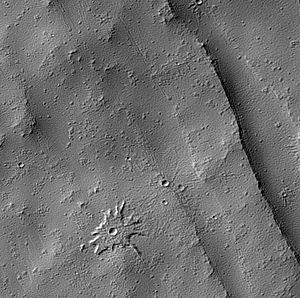
En géologie planétaire, un cratère à piédestal est un cratère dont les éjectas sont surélevés par rapport au terrain environnant, formant ainsi une plate-forme en hauteur. Ils se forment lorsqu'un cratère d'impact éjecte des matériaux qui forment une couche particulièrement résistante à l'érosion, si bien que les alentours du cratère s'érodent plus lentement que les terrains environnants. Dans certains cas, la différence d'altitude est de plusieurs centaines mètres, ce qui signifie qu'une telle quantité de roche a été érodée. Les premiers cratères de ce type ont été observés sur Mars par les missions Mariner.
La géologie de Mars, parfois appelée aréologie, recouvre l'étude scientifique de Mars, de ses propriétés physiques, de ses reliefs, de sa composition, de son histoire et de tous les phénomènes qui l'ont affectée ou l'affectent encore.